Davy (crater)

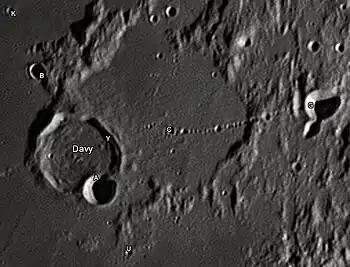
Davy crater and its satellite craters taken from Earth in 2012 at the University of Hertfordshire's Bayfordbury Observatory with the telescopes Meade LX200 14" and Lumenera Skynyx 2-1

Davy is a small lunar impact crater that is located on the eastern edge of the Mare Nubium. It was named after British physicist Humphry Davy. It overlies the lava-flooded remains of the satellite crater Davy Y to the east, a formation which contains a crater chain designated Catena Davy. To the southeast of Davy is the prominent crater Alphonsus.